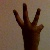
The image shows a hand gesture representing the number 6 in Indian Sign Language.